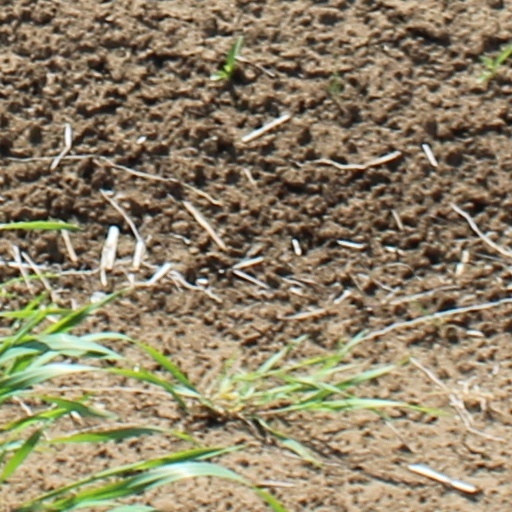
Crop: wheat